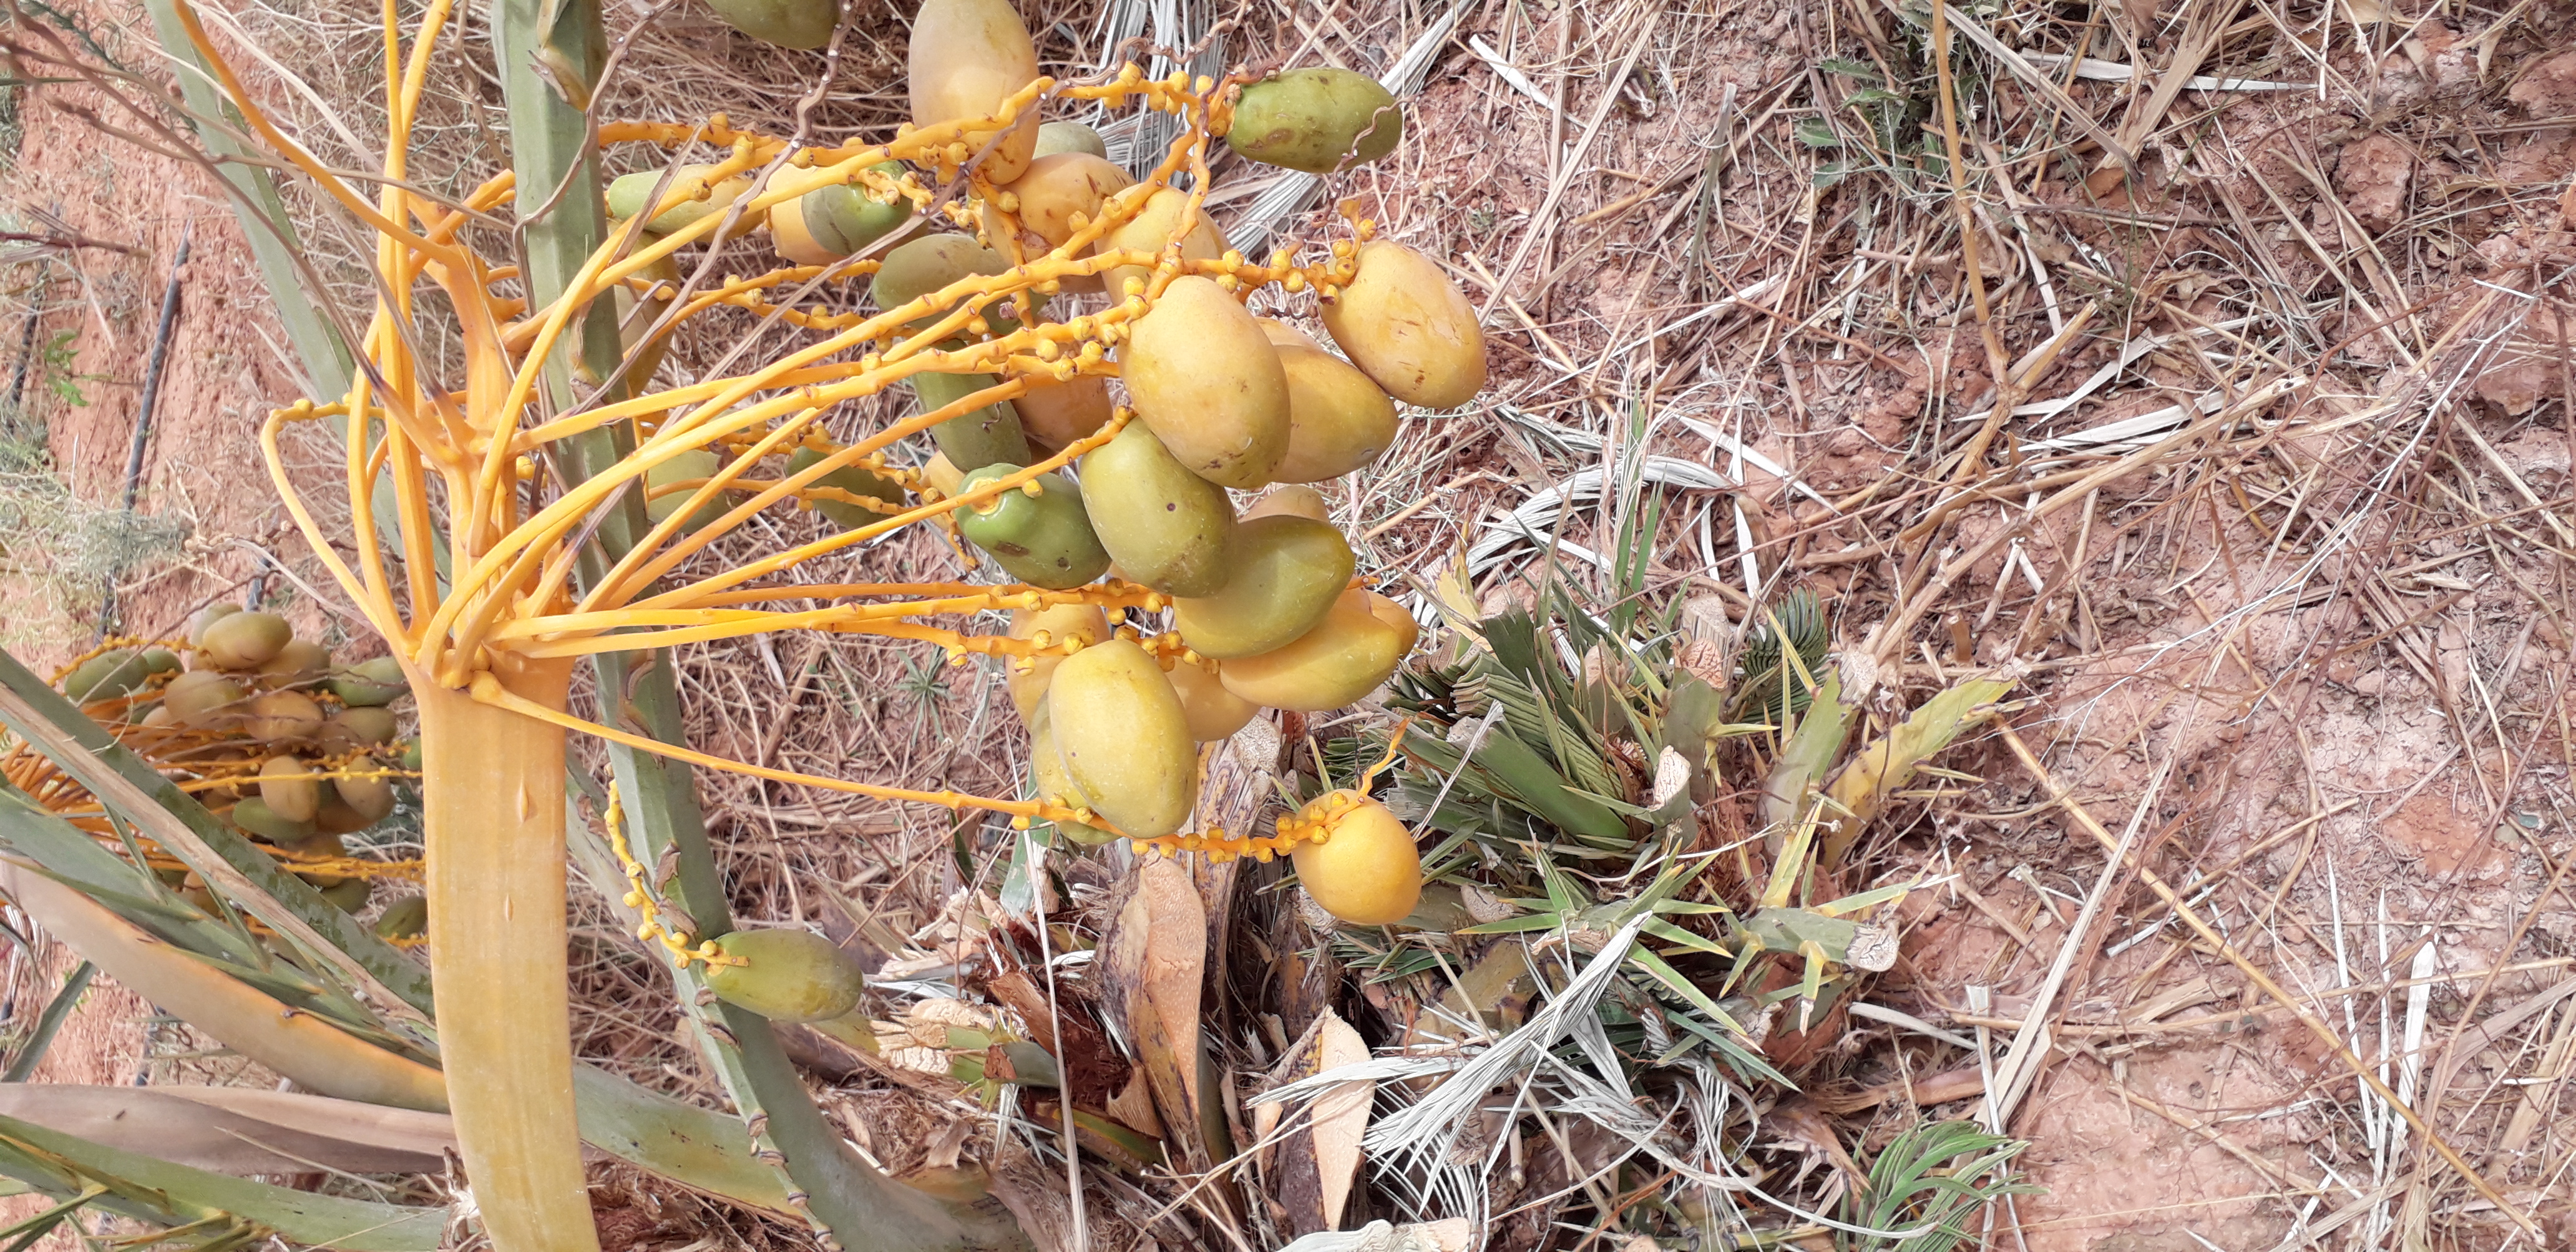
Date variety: Boumajhoul